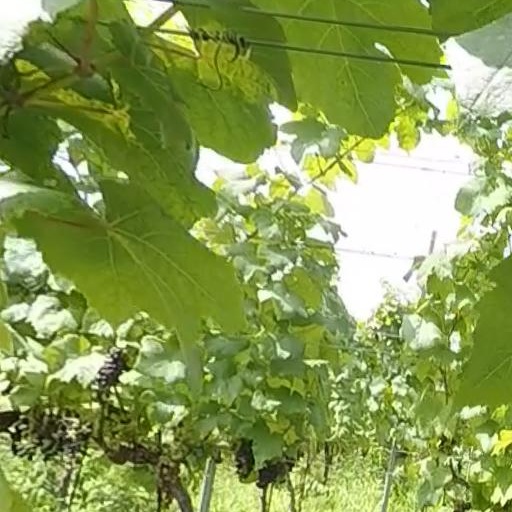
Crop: grape